Music of the United Kingdom

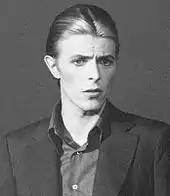
David Bowie was dubbed the "Greatest Rock Star Ever" in "Rolling Stone"

Britain's most significant contribution to popular music during the 20th century was towards the expansion of rock music. Progressive rock was predicated on the "progressive" pop groups from the 1960s who combined rock and roll with various other music styles such as Indian ragas, oriental melodies and Gregorian chants, like the Beatles and the Yardbirds. According to AllMusic, the emergence of psychedelic rock in the mid-1960s resulted from British bands who made up the British Invasion of the US market. Many of the top British bands during the 1960s experienced art school during their youth, and espoused an approach based on art and originality—which came to create art rock.